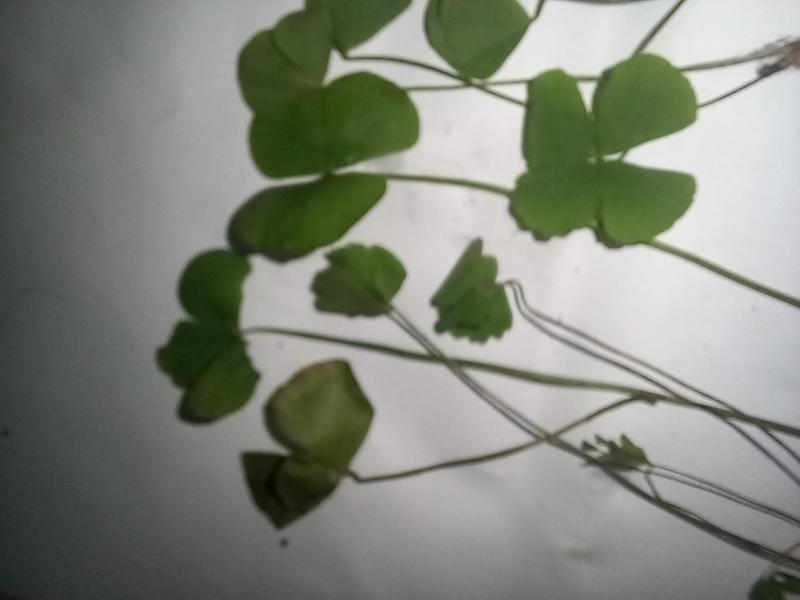
Weed species: Marsilea minuta